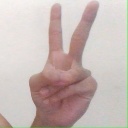
अक्षर: क